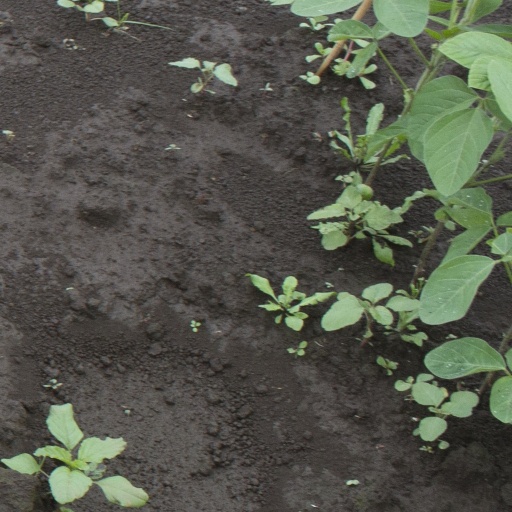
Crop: soybean